Škoda Motorsport

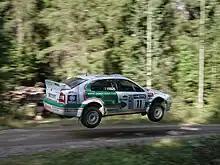
Armin Schwarz driving Škoda Octavia WRC on the 2001 Rally Finland

In 1970, the special racing car, Škoda 1500 OHC B5, designed for circuit and hill climb races in the B5 category, was introduced. In 1974, Škoda first used the abbreviation 'RS.' The Škoda 200 RS racing car is considered the original RS model of the Škoda brand. Its development was driven by the desire to compete in the top category of rallying.